Gheorghe Șincai National College (Bucharest)

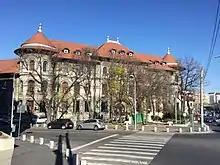
Gheorghe Șincai National College

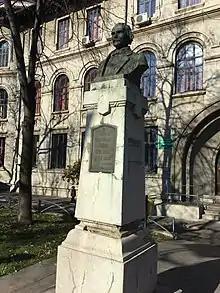
Monument to Șincai

Gheorghe Șincai National College is a high school located at 167 Calea Șerban Vodă, Bucharest, Romania.